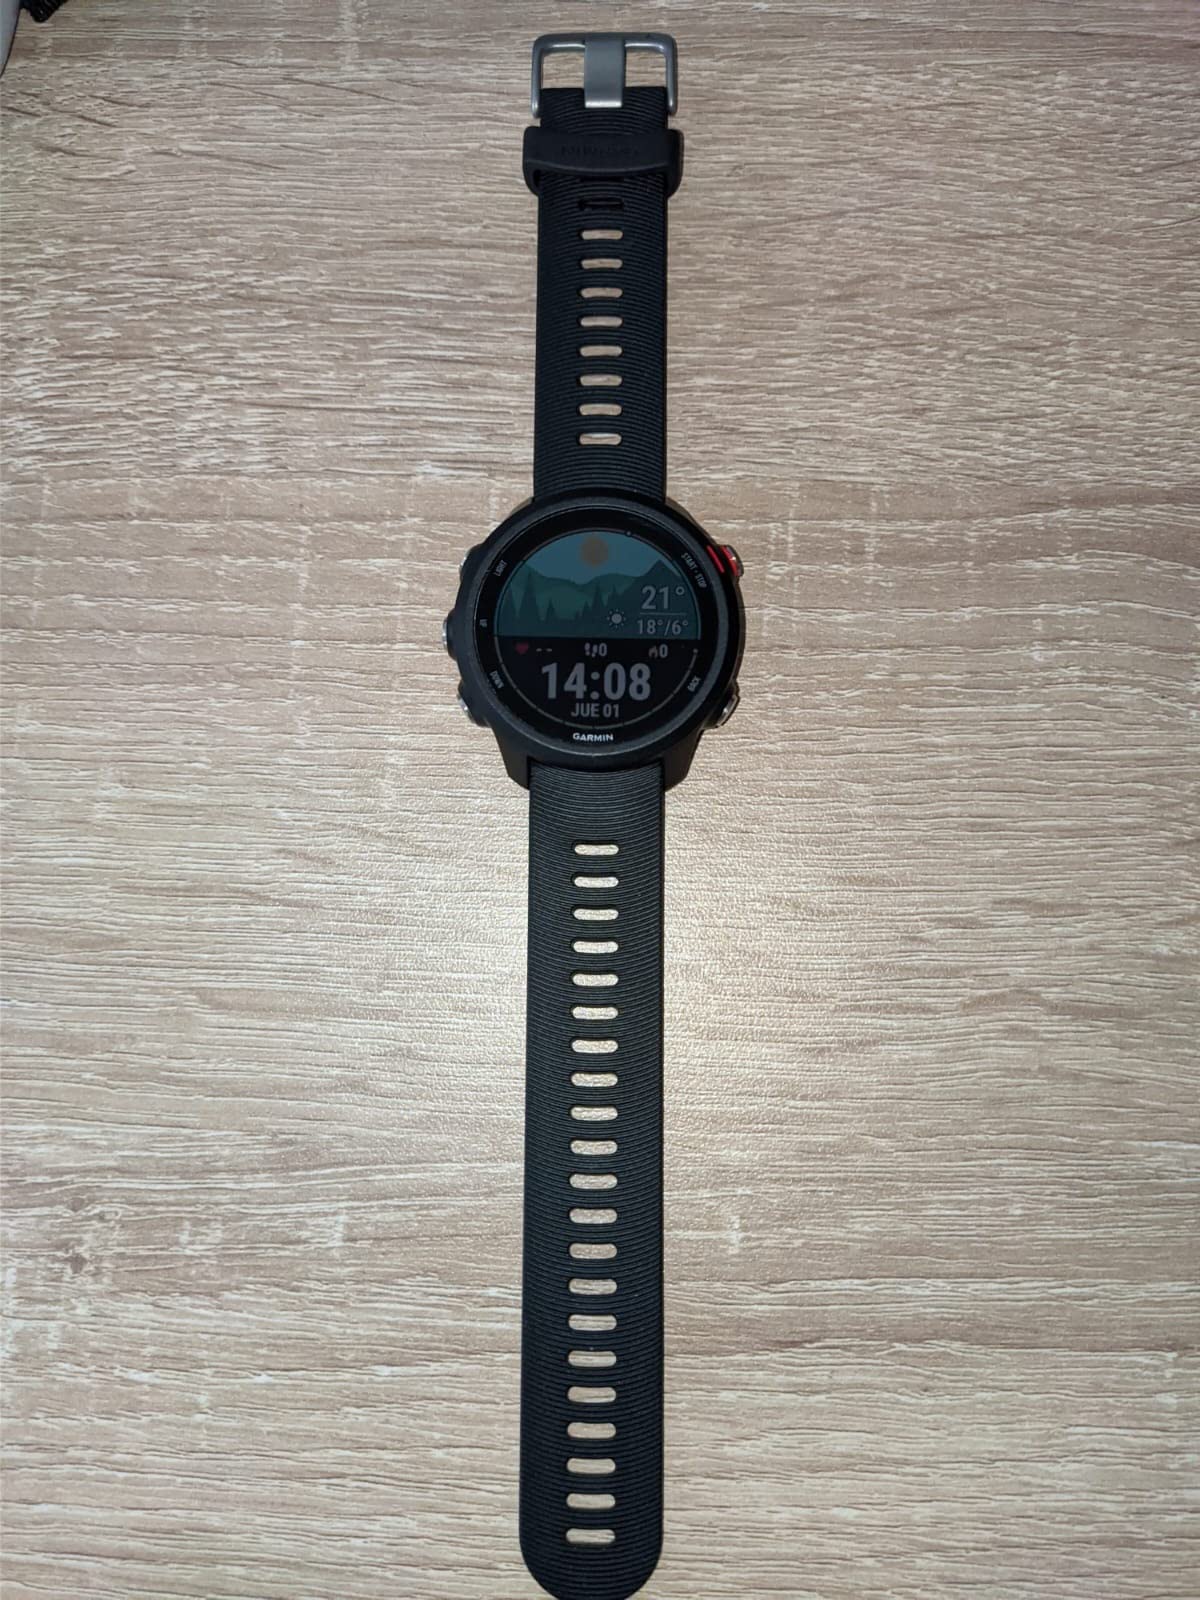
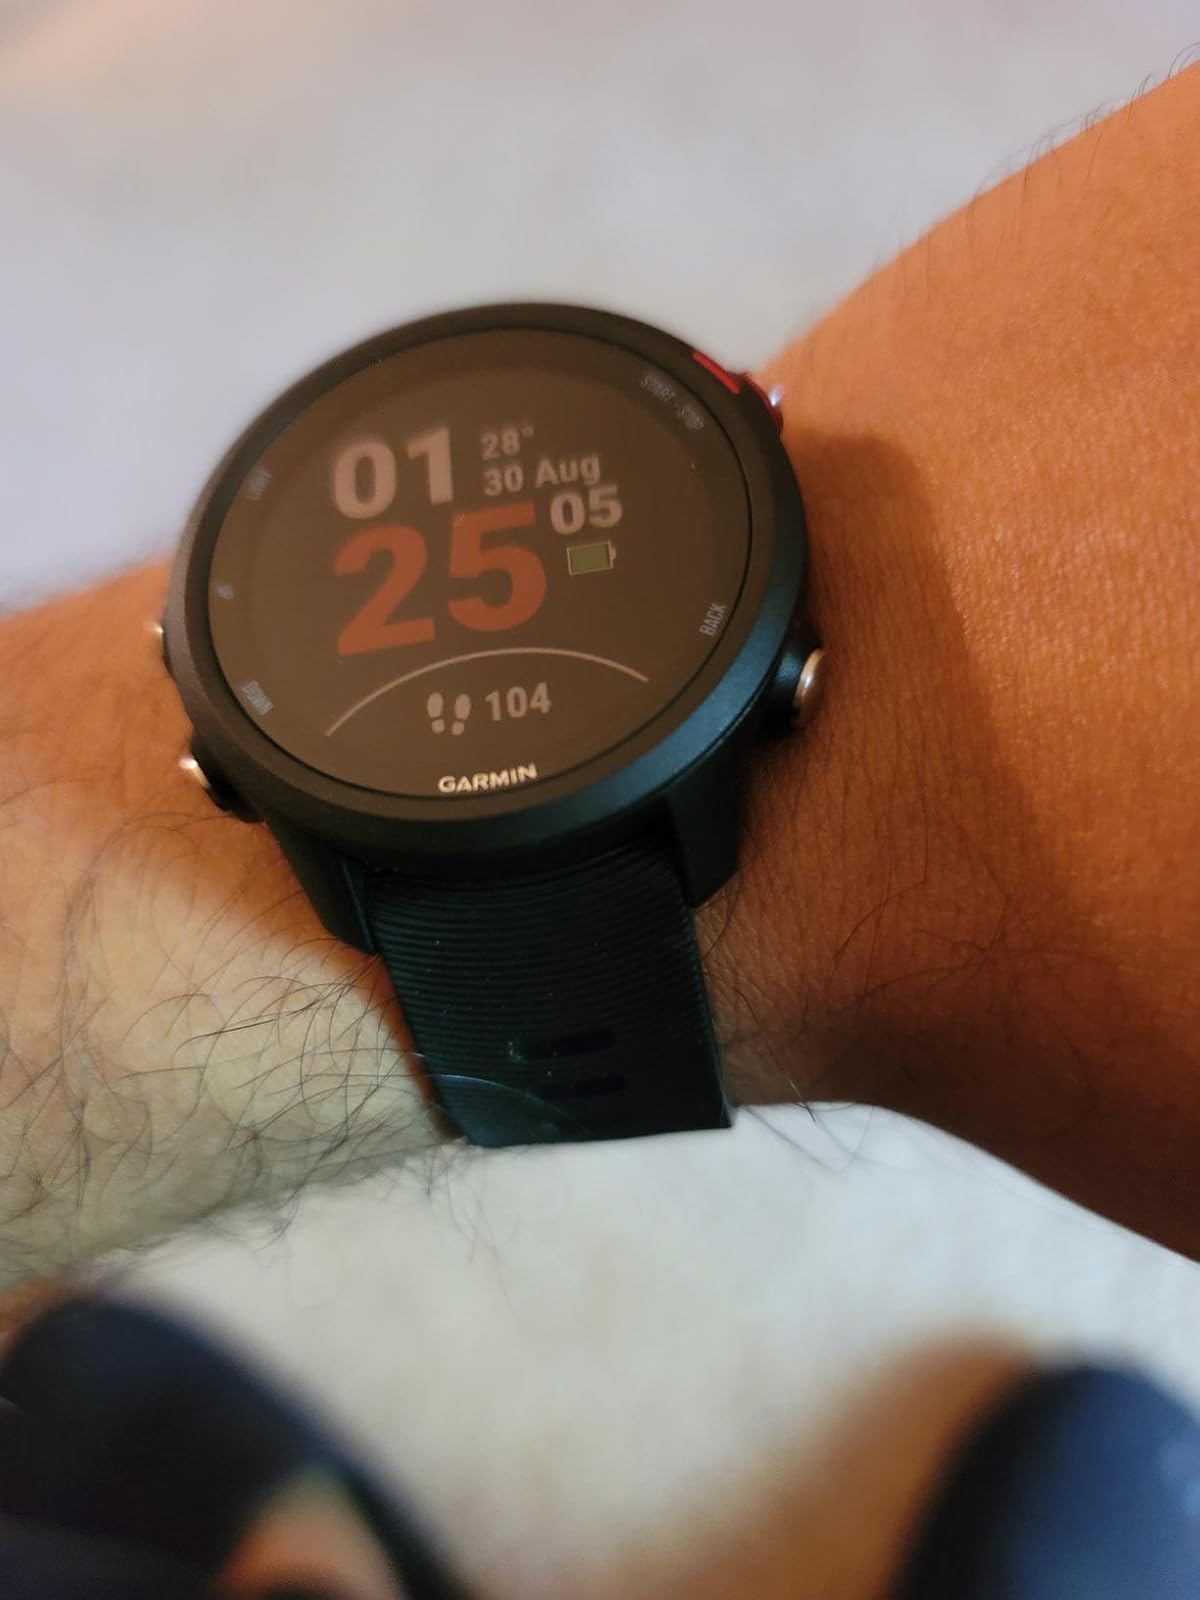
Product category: smartwatch
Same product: yes